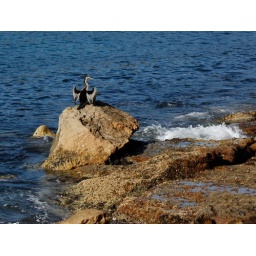
Water bird near Shelley beach